Chicken breeds recognized by the American Poultry Association

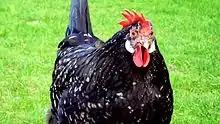
An Ancona hen; The large combs and wattles of the Mediterranean breeds, especially of the male, are highly susceptible to frostbite.

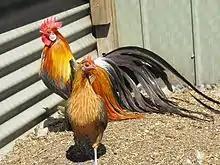
A Phoenix cock and hen

These breeds originating in Italy and Spain have white earlobes and tend to be productive layers of white eggs. In general they are flighty, and exceptional free-range birds, with both evasion and foraging skills: